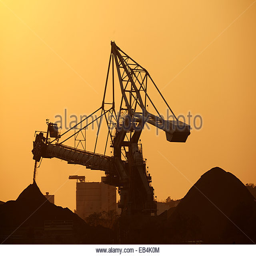
a silhouette of a coal - fired power station at sunset